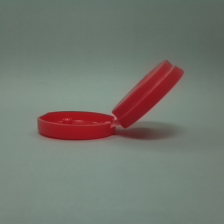
Color: red/orange/pink/fuchsia/brown
Cap type: flip-top cap